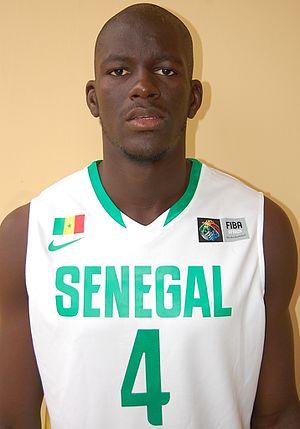
MADAGASCAR:AFROBASKET MEN 2011 EL HADJI MALICK NDIAYE SENEGAL
El Hadji Malick Ndiaye, né le 18 novembre 1986, à Thiès, au Sénégal, est un joueur de basket-ball international sénégalais. Il joue aux postes de meneur, d'arrière et d'ailier.